Fort Saint-Jean (Lyon)

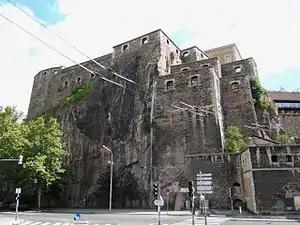
View of the fort from the quays of the Sâone

Rehabilitated in 2001 by architect Pierre Vurpas, Fort St. Saint-Jean has been home, since 2004, to the National Treasury School (ENT) which became the National School of Public Finance (ENFiP) on 4 August 2010. This school trains public finance controllers and occasionally hosts cultural events.